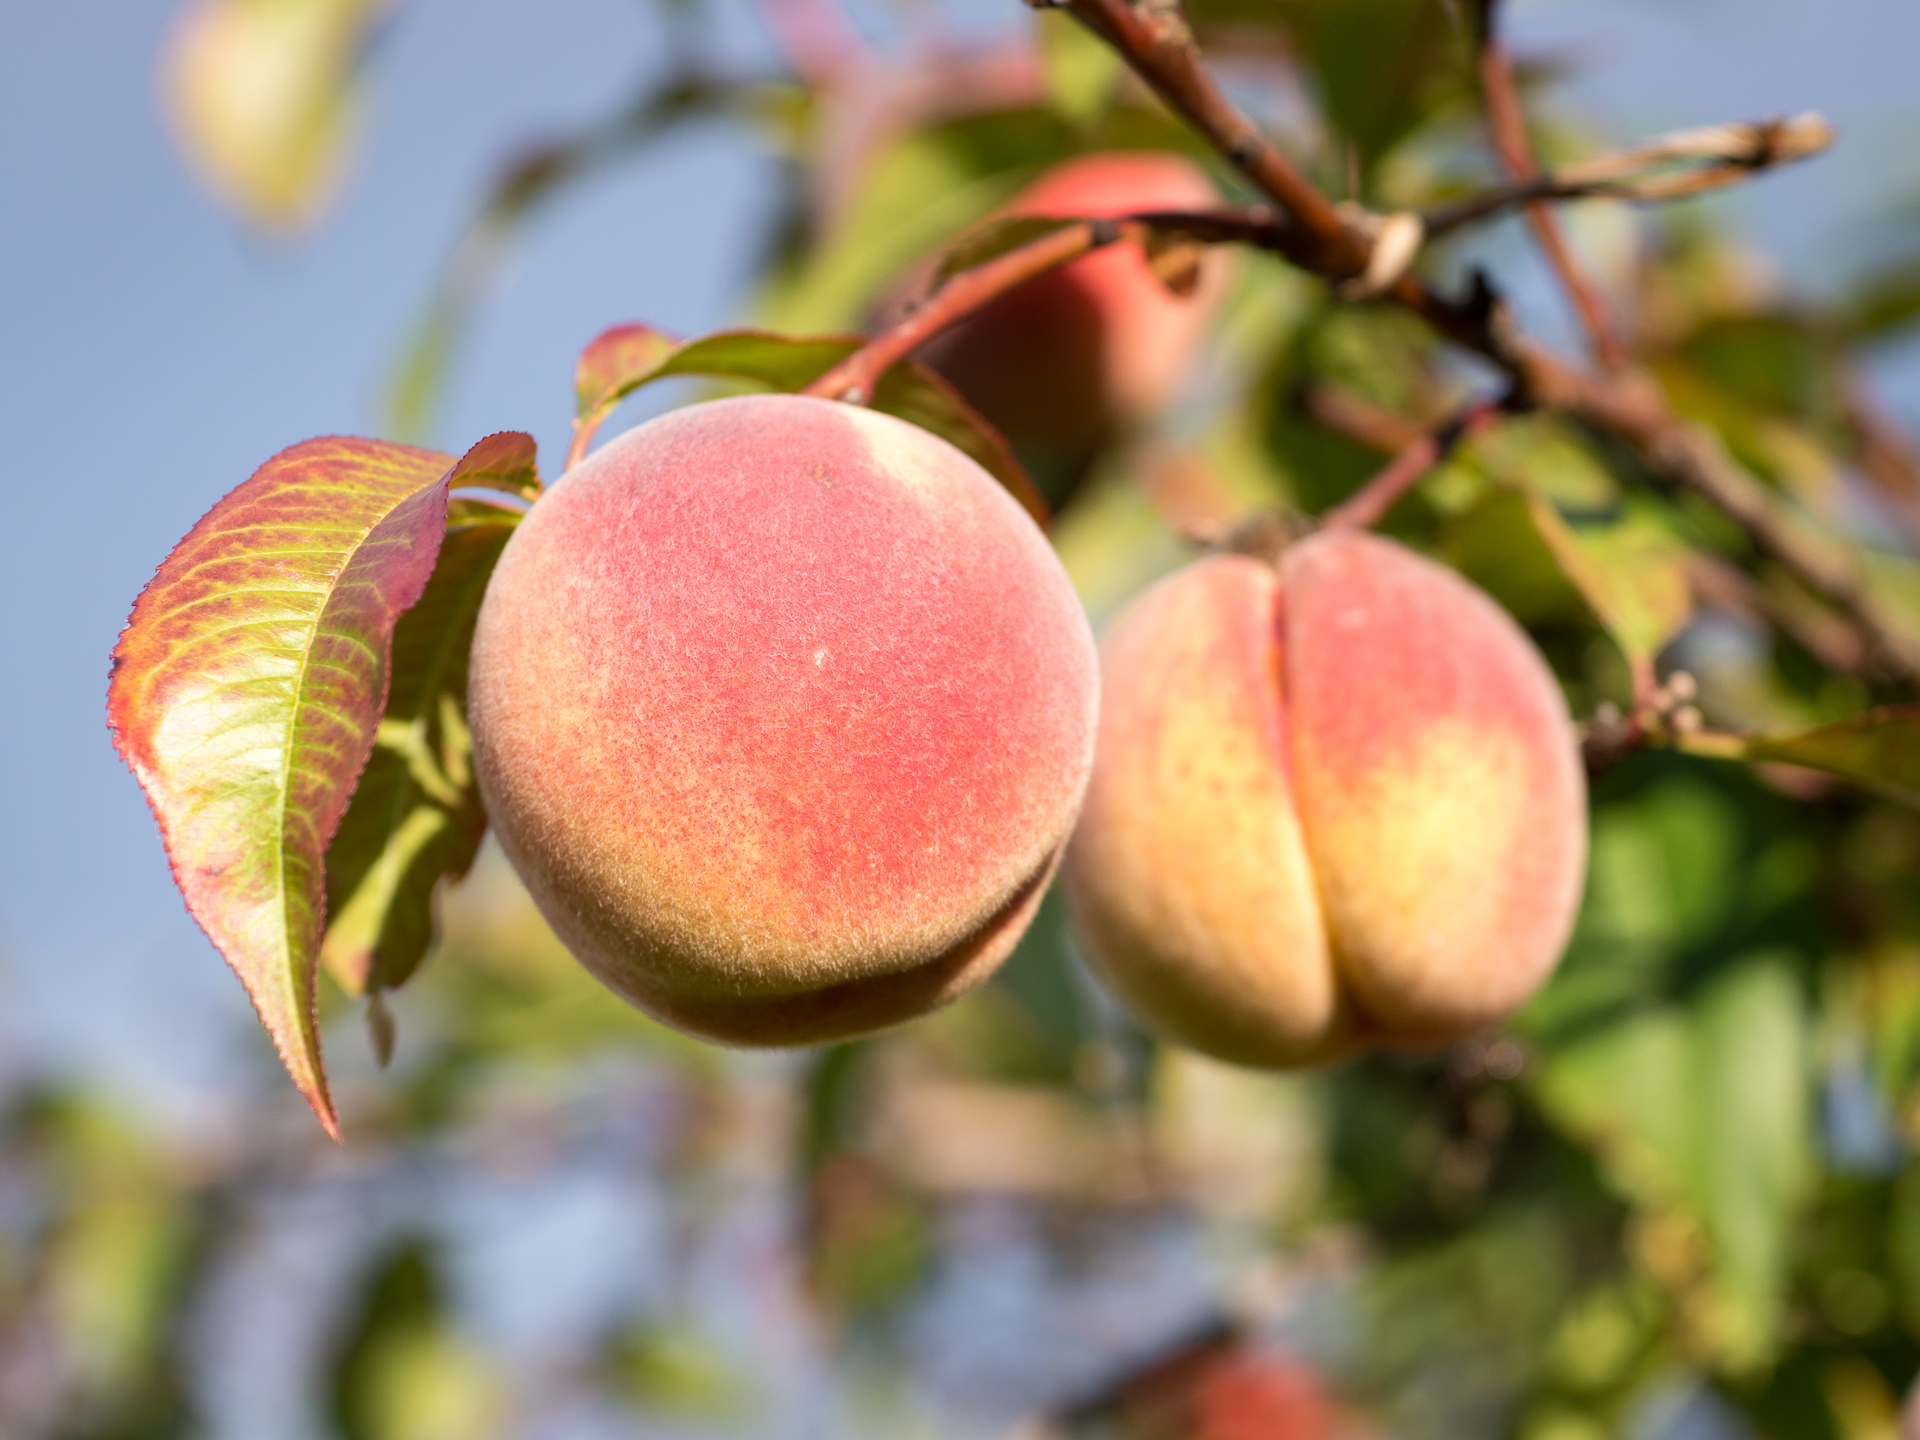
branch, plant, fruit, leaf, flower, food, produce, autumn, 2014, peach, flowering plant, rose family, land plant